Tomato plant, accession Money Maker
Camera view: vertical (180 deg); turntable rotation: 150 degrees
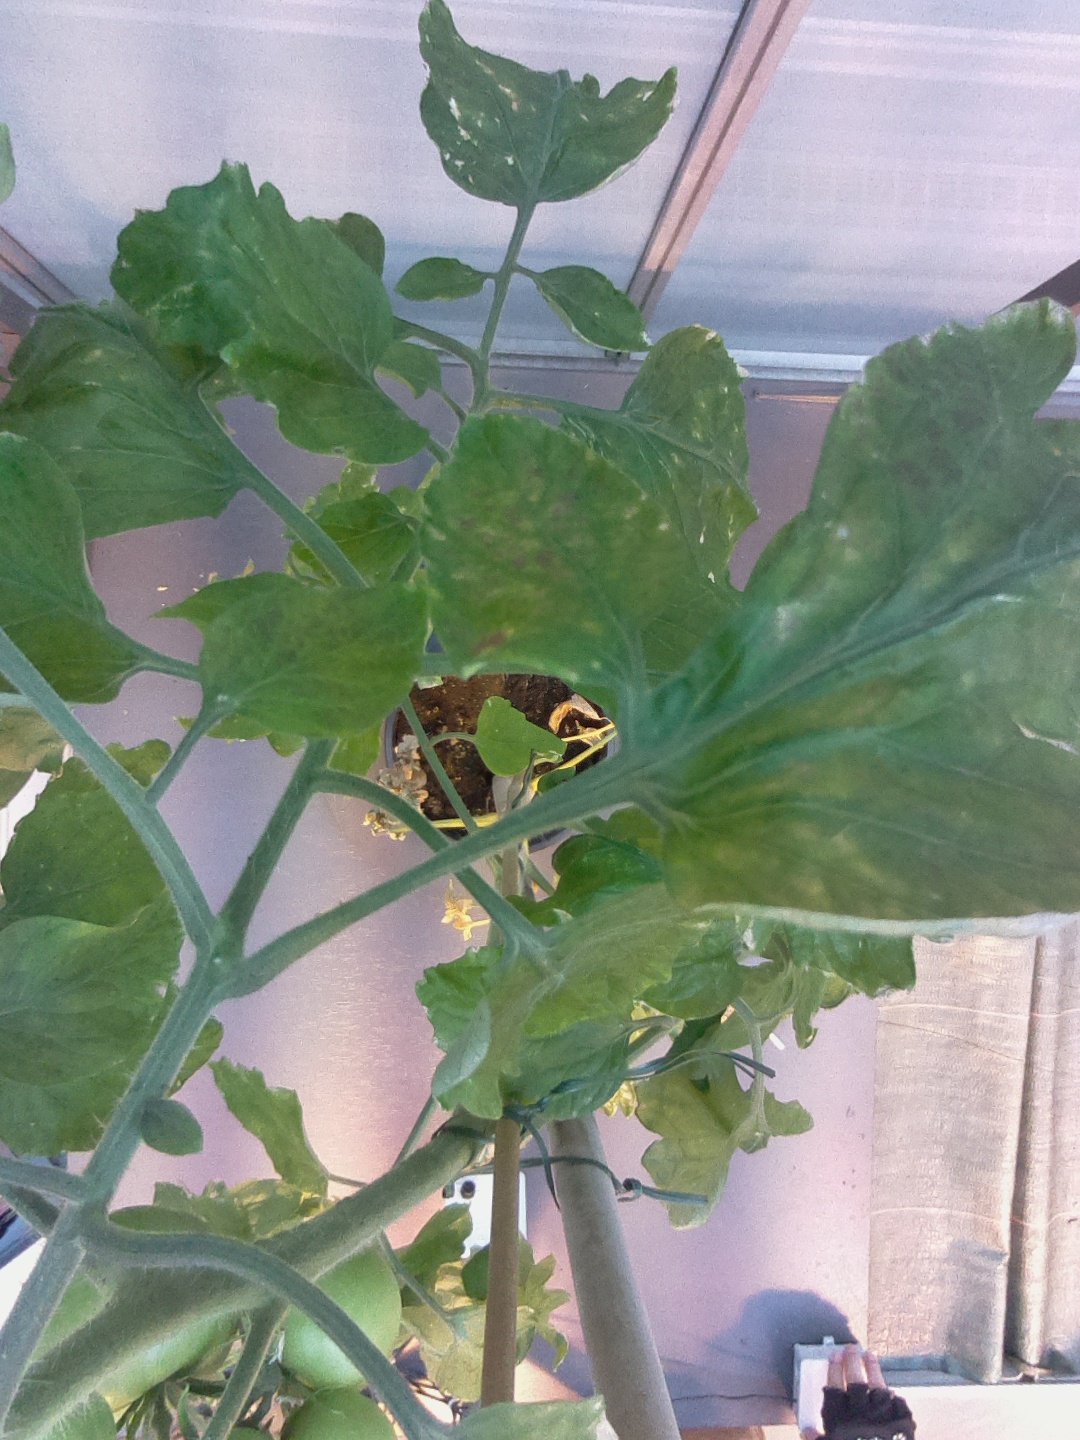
BBCH growth stage 77: 70%-80% of final fruit size